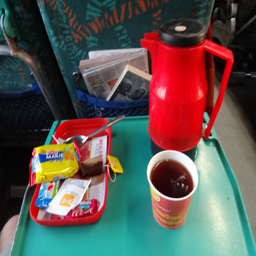
breakfast on board one of the nicer trains .